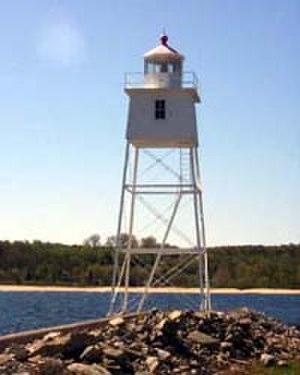
Les phares de Grand Marais, sont une paire de phare du lac Supérieur situé à l'entrée du port de Grand Marais dans le Comté d'Alger, Michigan.